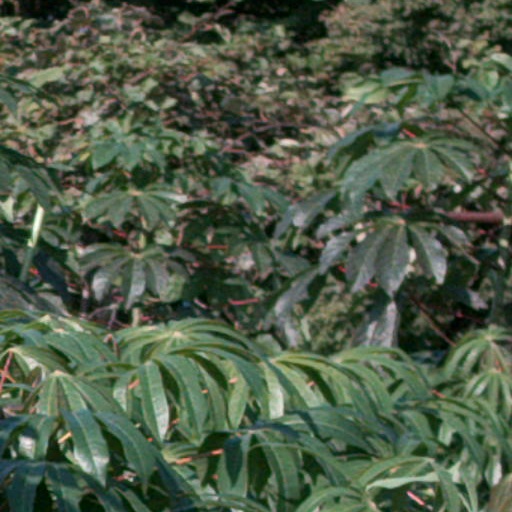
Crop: cassava